TIL National

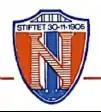
Logo.

Turn- og Idrettslaget National is a Norwegian sports club from Sarpsborg, Østfold. It has sections for figure skating, sport wrestling and weightlifting.